List of Alabama Crimson Tide in the NFL draft

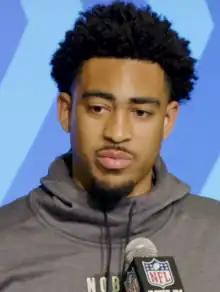
Bryce Young wearing a hoodie at a microphone.

"Note: Pro Bowl Selections and Super Bowl Wins are counted only from Players Drafted by the University of Alabama."